Piaggio Ape

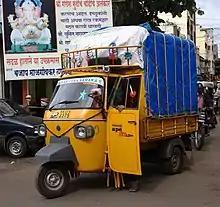
Apé Xtra LD, India 2010

With handlebar steering (a steering wheel became a later innovation), the original Ape was a single-seater that could provisionally accommodate two passengers of modest size. A door was provided on each side, to facilitate entry and exit. Performance was modest, suited to light delivery, with adequate torque for hills and a low top speed. On larger roads, Apes could be driven close to the curb to allow other vehicles to pass.